Máire Nic Shiubhlaigh

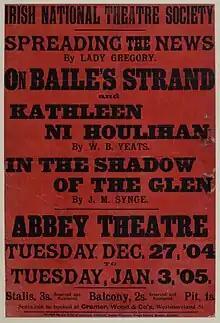
A poster for the opening run at the Abbey Theatre from 27 December 1904 to 3 January 1905

Nic Shiubhlaigh acted in the Abbey Theatre from the time of its founding. On its opening night on 27 December 1904 she played the name part in "Kathleen Ni Houlihan". Her portrait was painted by John Butler Yeats for the occasion and hung in the vestibule. She was the principal actress of the company after Máire Quinn's departure to America, and when she left, the burden of the chief women's rôles fell upon Sara Allgood.